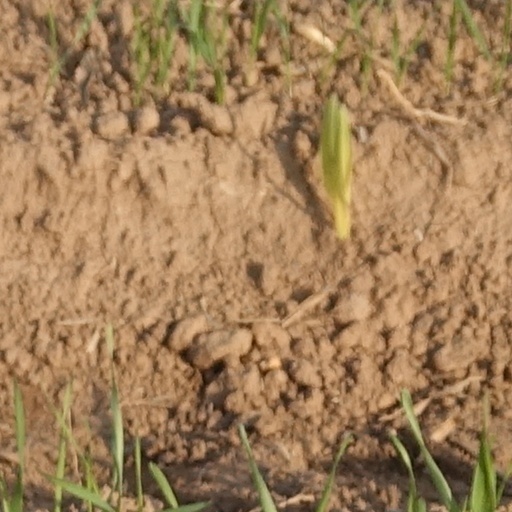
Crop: wheat